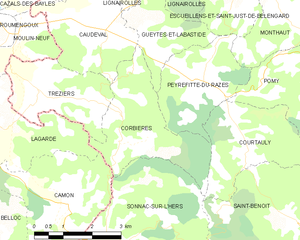
Carte des communes françaises: Corbières